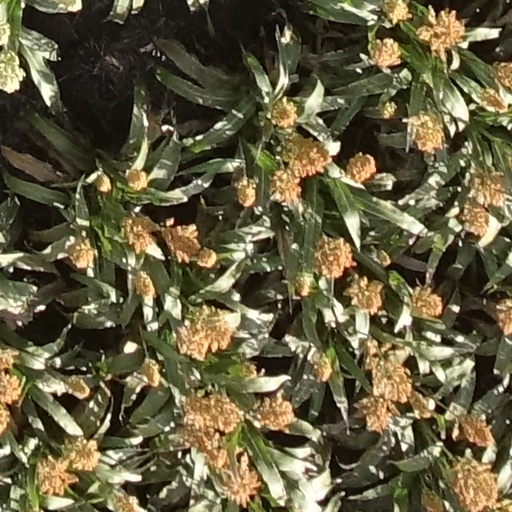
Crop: sorghum